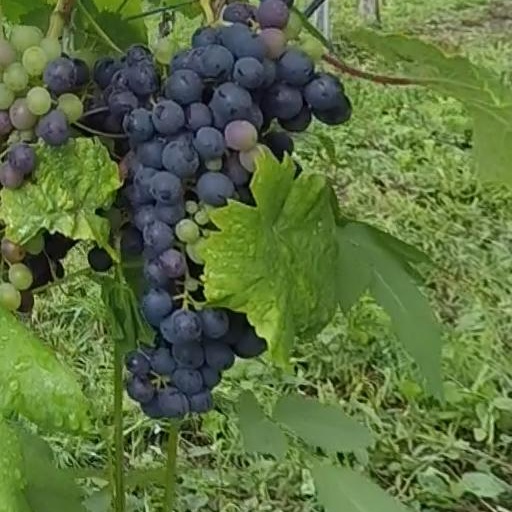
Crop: grape